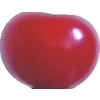
Label: cherry_sour